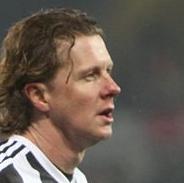
Age: 41